1902 Leeds North by-election

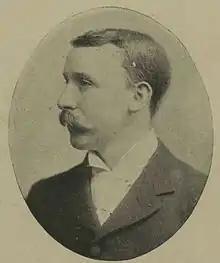
Rowland Barran

There was a great upsurge of hope among Liberals that the result would send a message to the government on their plans for education reform but these were not maintained and the Bill passed later that year.